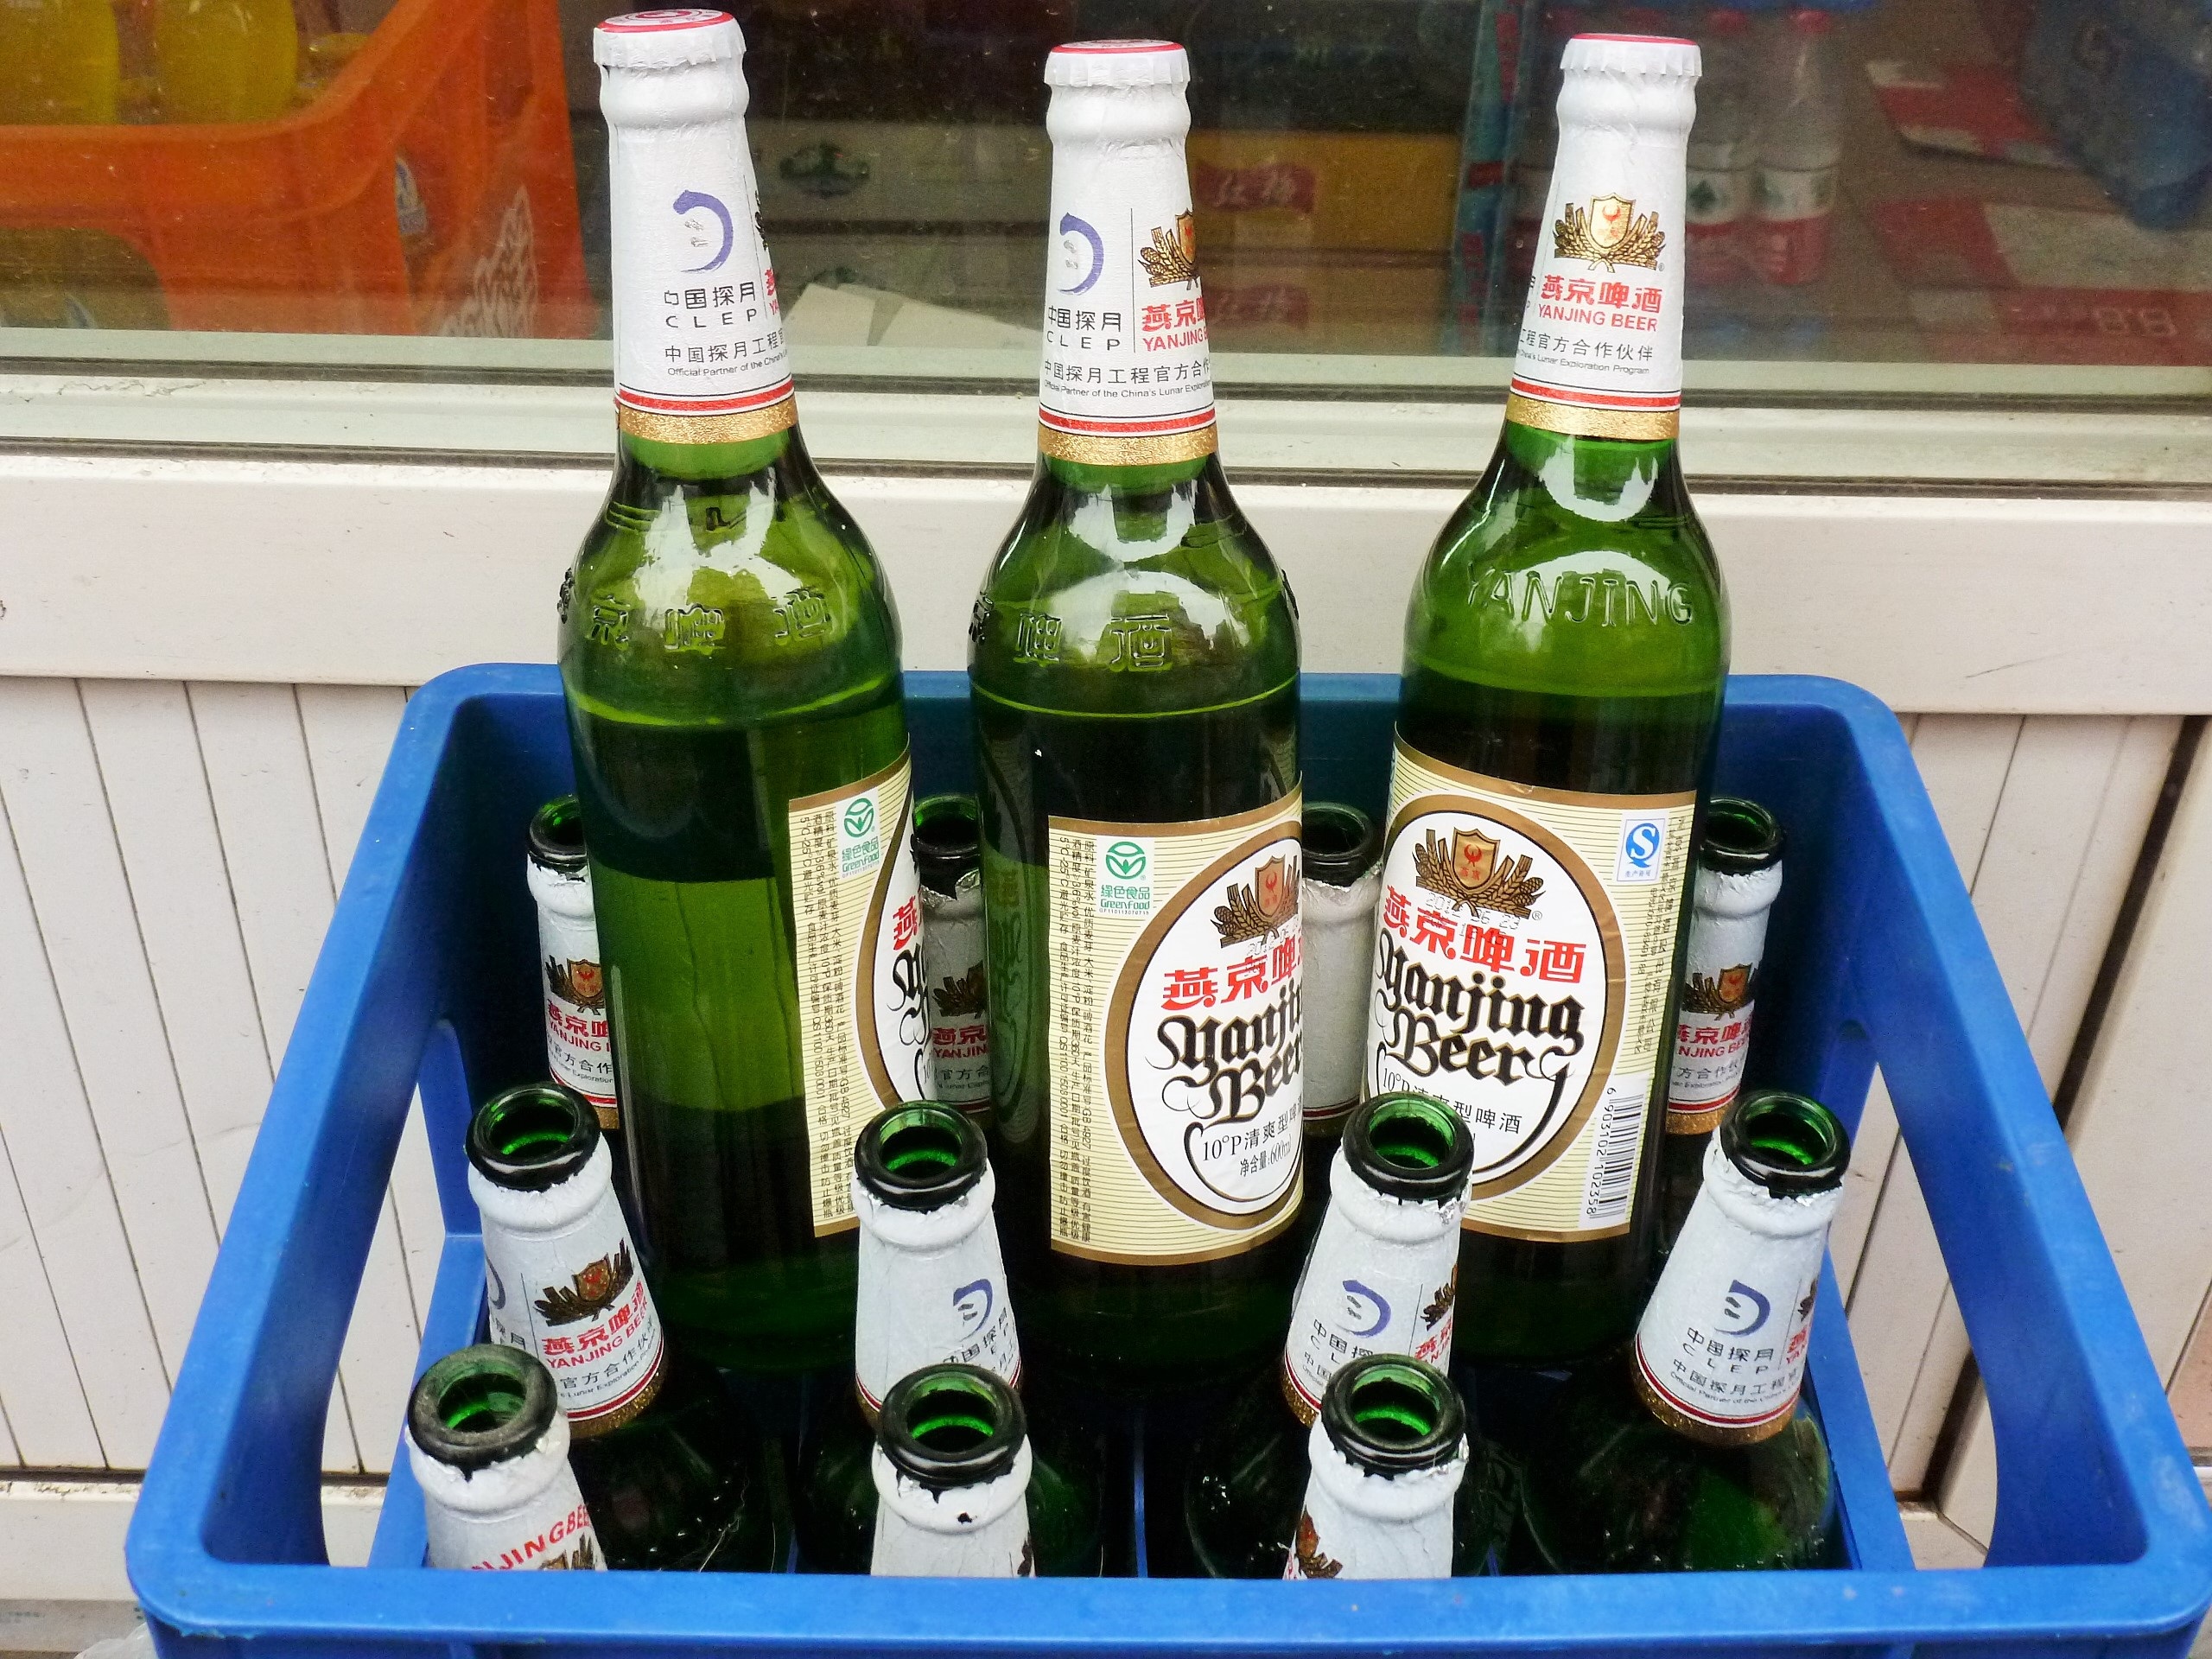
drink, bottle, beer, beer bottle, beverages, alcoholic beverage, beer box